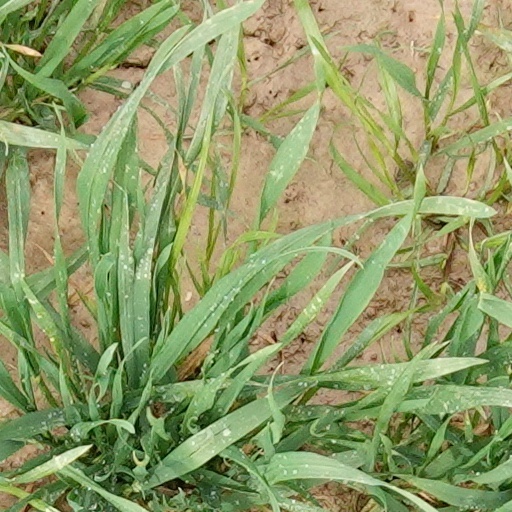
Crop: wheat